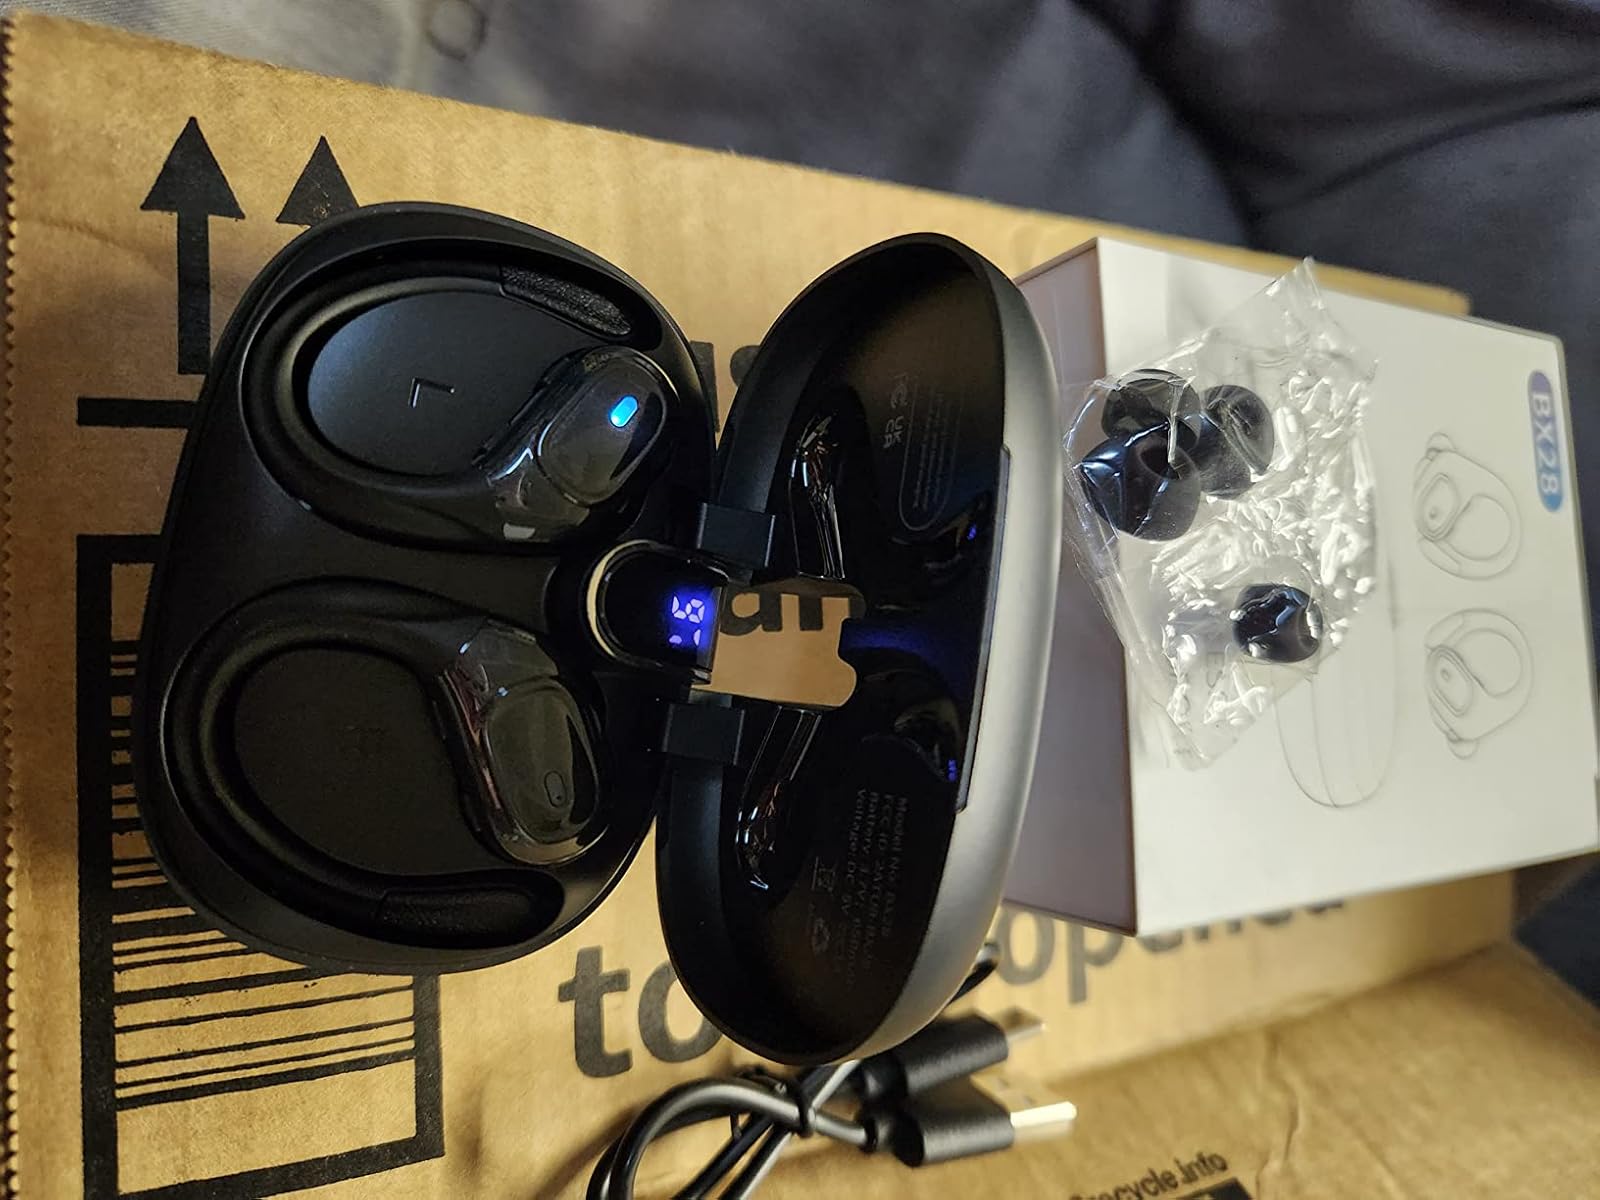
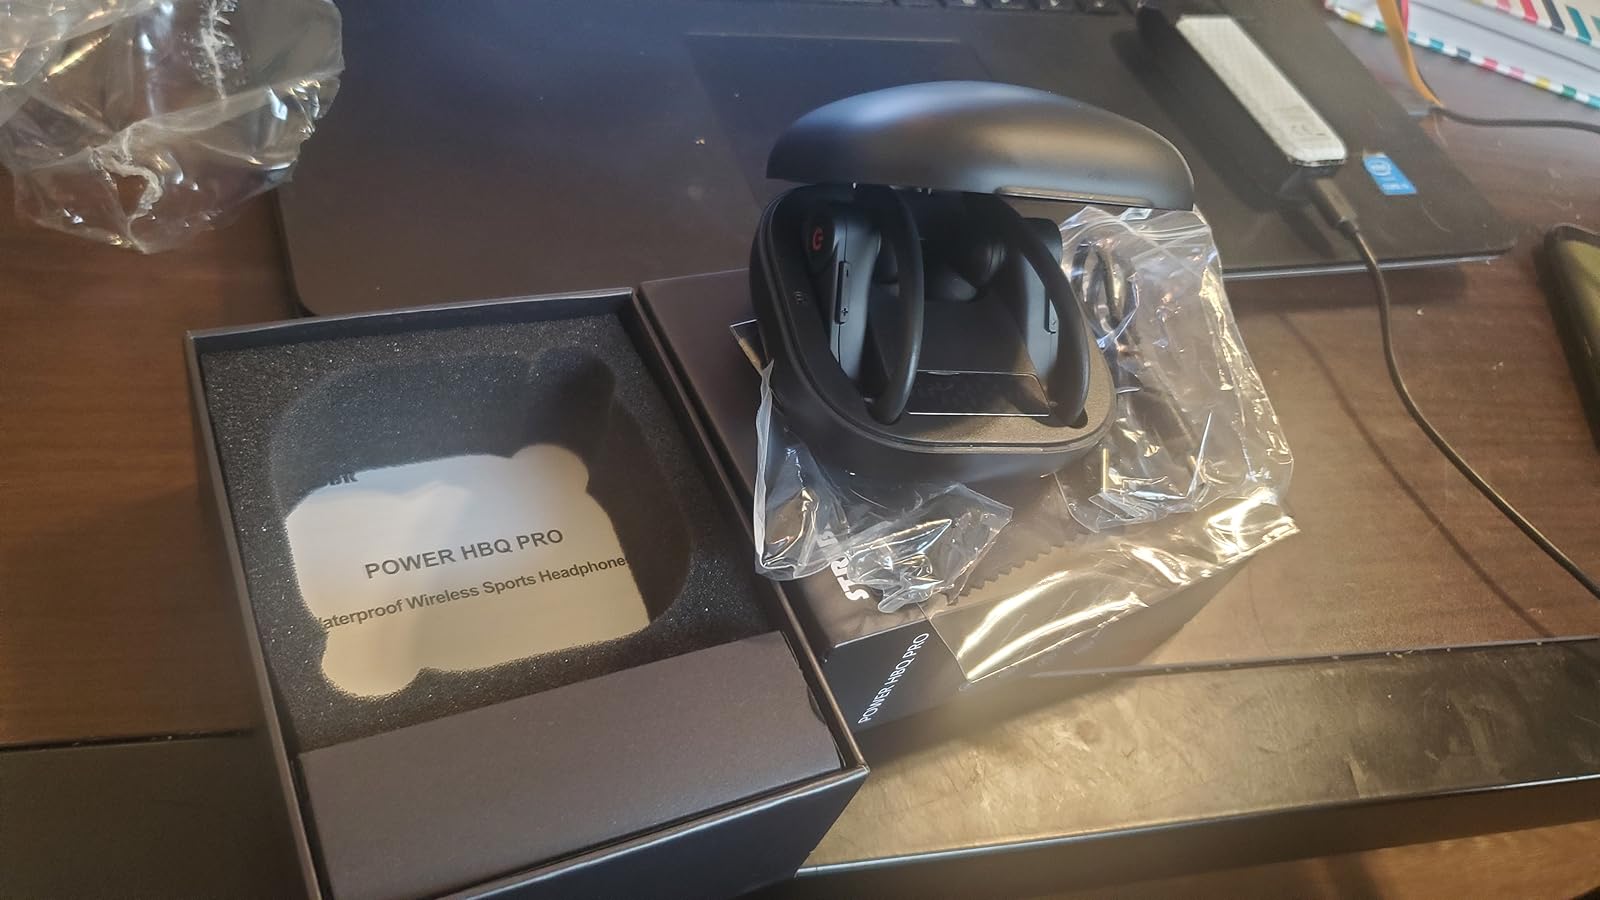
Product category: earbuds
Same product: no